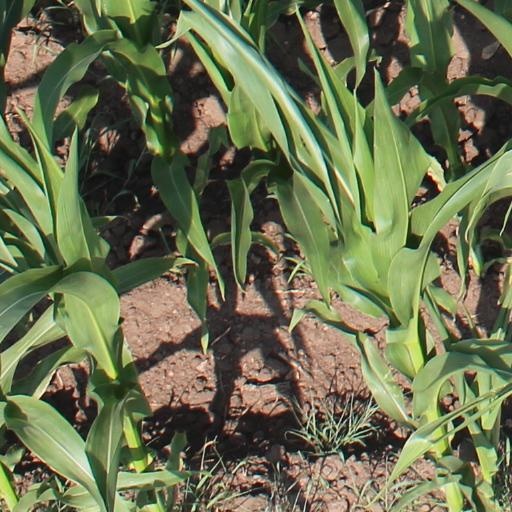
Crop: maize; corn